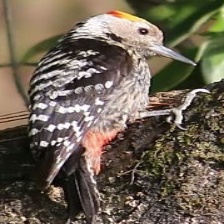
Species: DARJEELING WOODPECKER
Scientific name: DENDROCOPOS DARJELLENSIS